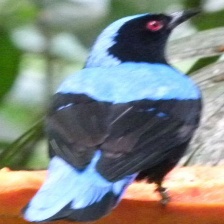
Species: FAIRY BLUEBIRD
Scientific name: IRENA